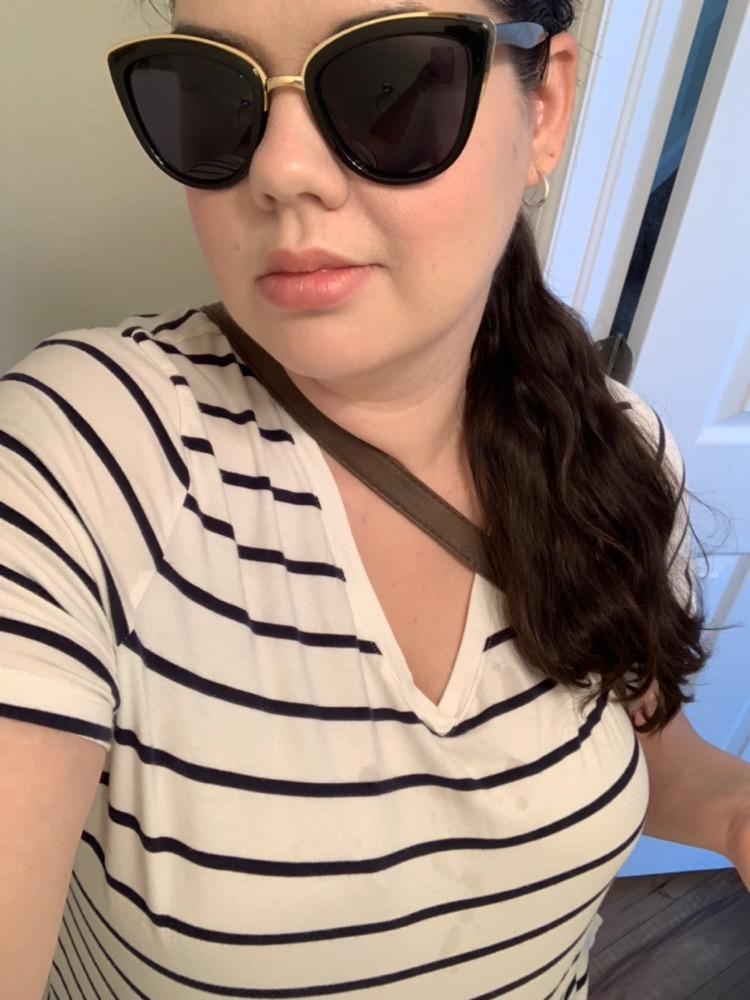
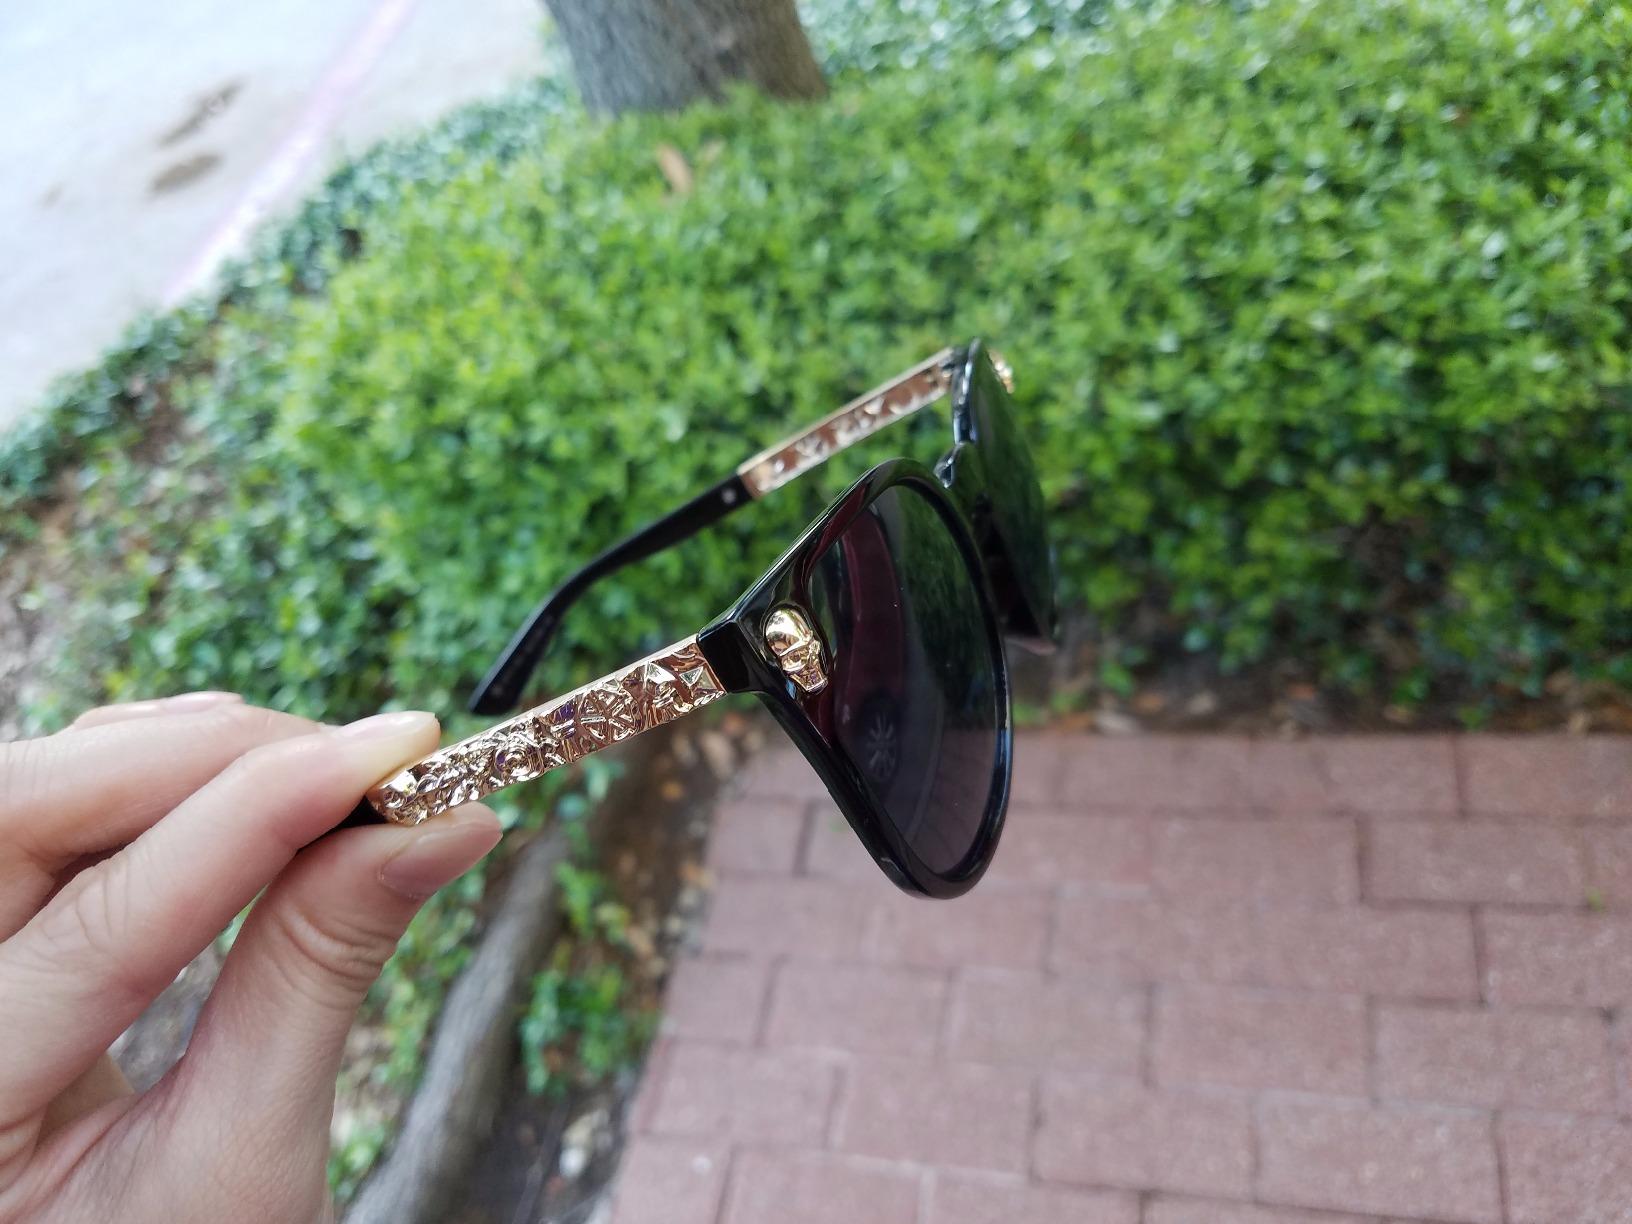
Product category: accessories_sunglasses
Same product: no